Allegations of Barack Obama spying on Donald Trump

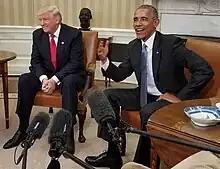
Then-president Barack Obama meets with President-elect Donald Trump in the Oval Office

As part of a large and baseless conspiracy theory, Donald Trump posited that Barack Obama had spied on him, which Trump described as "the biggest political crime in American history, by far." The series of accusations have been nicknamed Obamagate. Obama had served as the 44th President of the United States from 2009 until 2017, when Trump succeeded him; Trump served as the 45th president until 2021 (first presidency) and later he was re-elected in 2024 as the 47th president (second presidency).